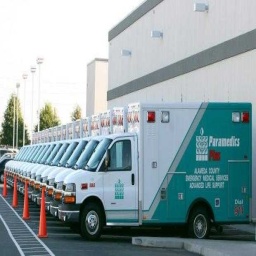
Label: ambulance